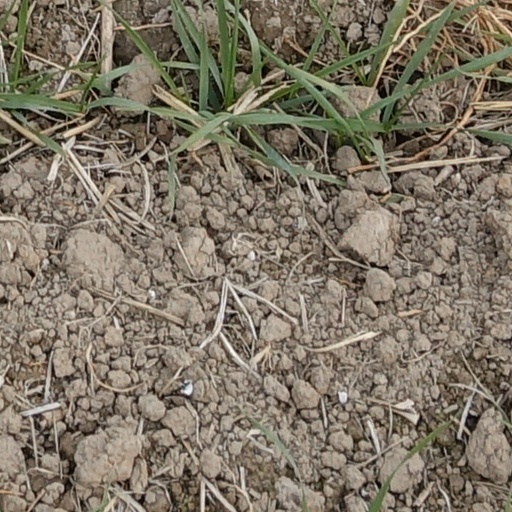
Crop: wheat